Sky position (RA, Dec in degrees): 9.84, 0.3722
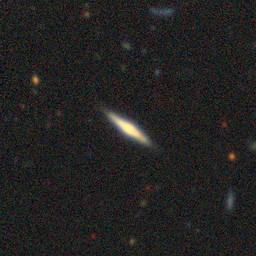
Galaxy morphology: Edge-on Galaxies with Bulge